Siege of Cuautla

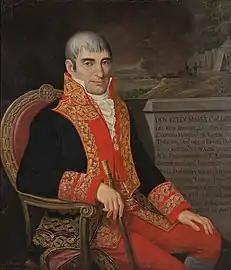
Spanish General Félix María Calleja del Rey, the royalist commander during the actions at Cuautla. In 1813, he would be made the Viceroy of New Spain.

Calleja attempted various other assaults on the fortified city but was altogether unsuccessful. At the end of April, the situation became unsustainable and the royalist leadership asked Calleja not try to assault Cuautla again. At midday on 2 May, Calleja wrote the viceroy with his intentions to abandon the siege. That night, the insurgents decided to abandon the city. Being as the rebels were affected with a high level of disease (over half), Morelos and Galeana sent an emissary to the Spanish camp who returned with news that many of the Spaniards were sleeping and others were busy guarding the supplies. They decided to abandon the city and in less than four hours, the entire rebel army had left. Both sides inevitably claimed victory in this battle although shortly after their abandonment of the city, Morelos' army was completely routed and broken as a fighting force by the Spanish.